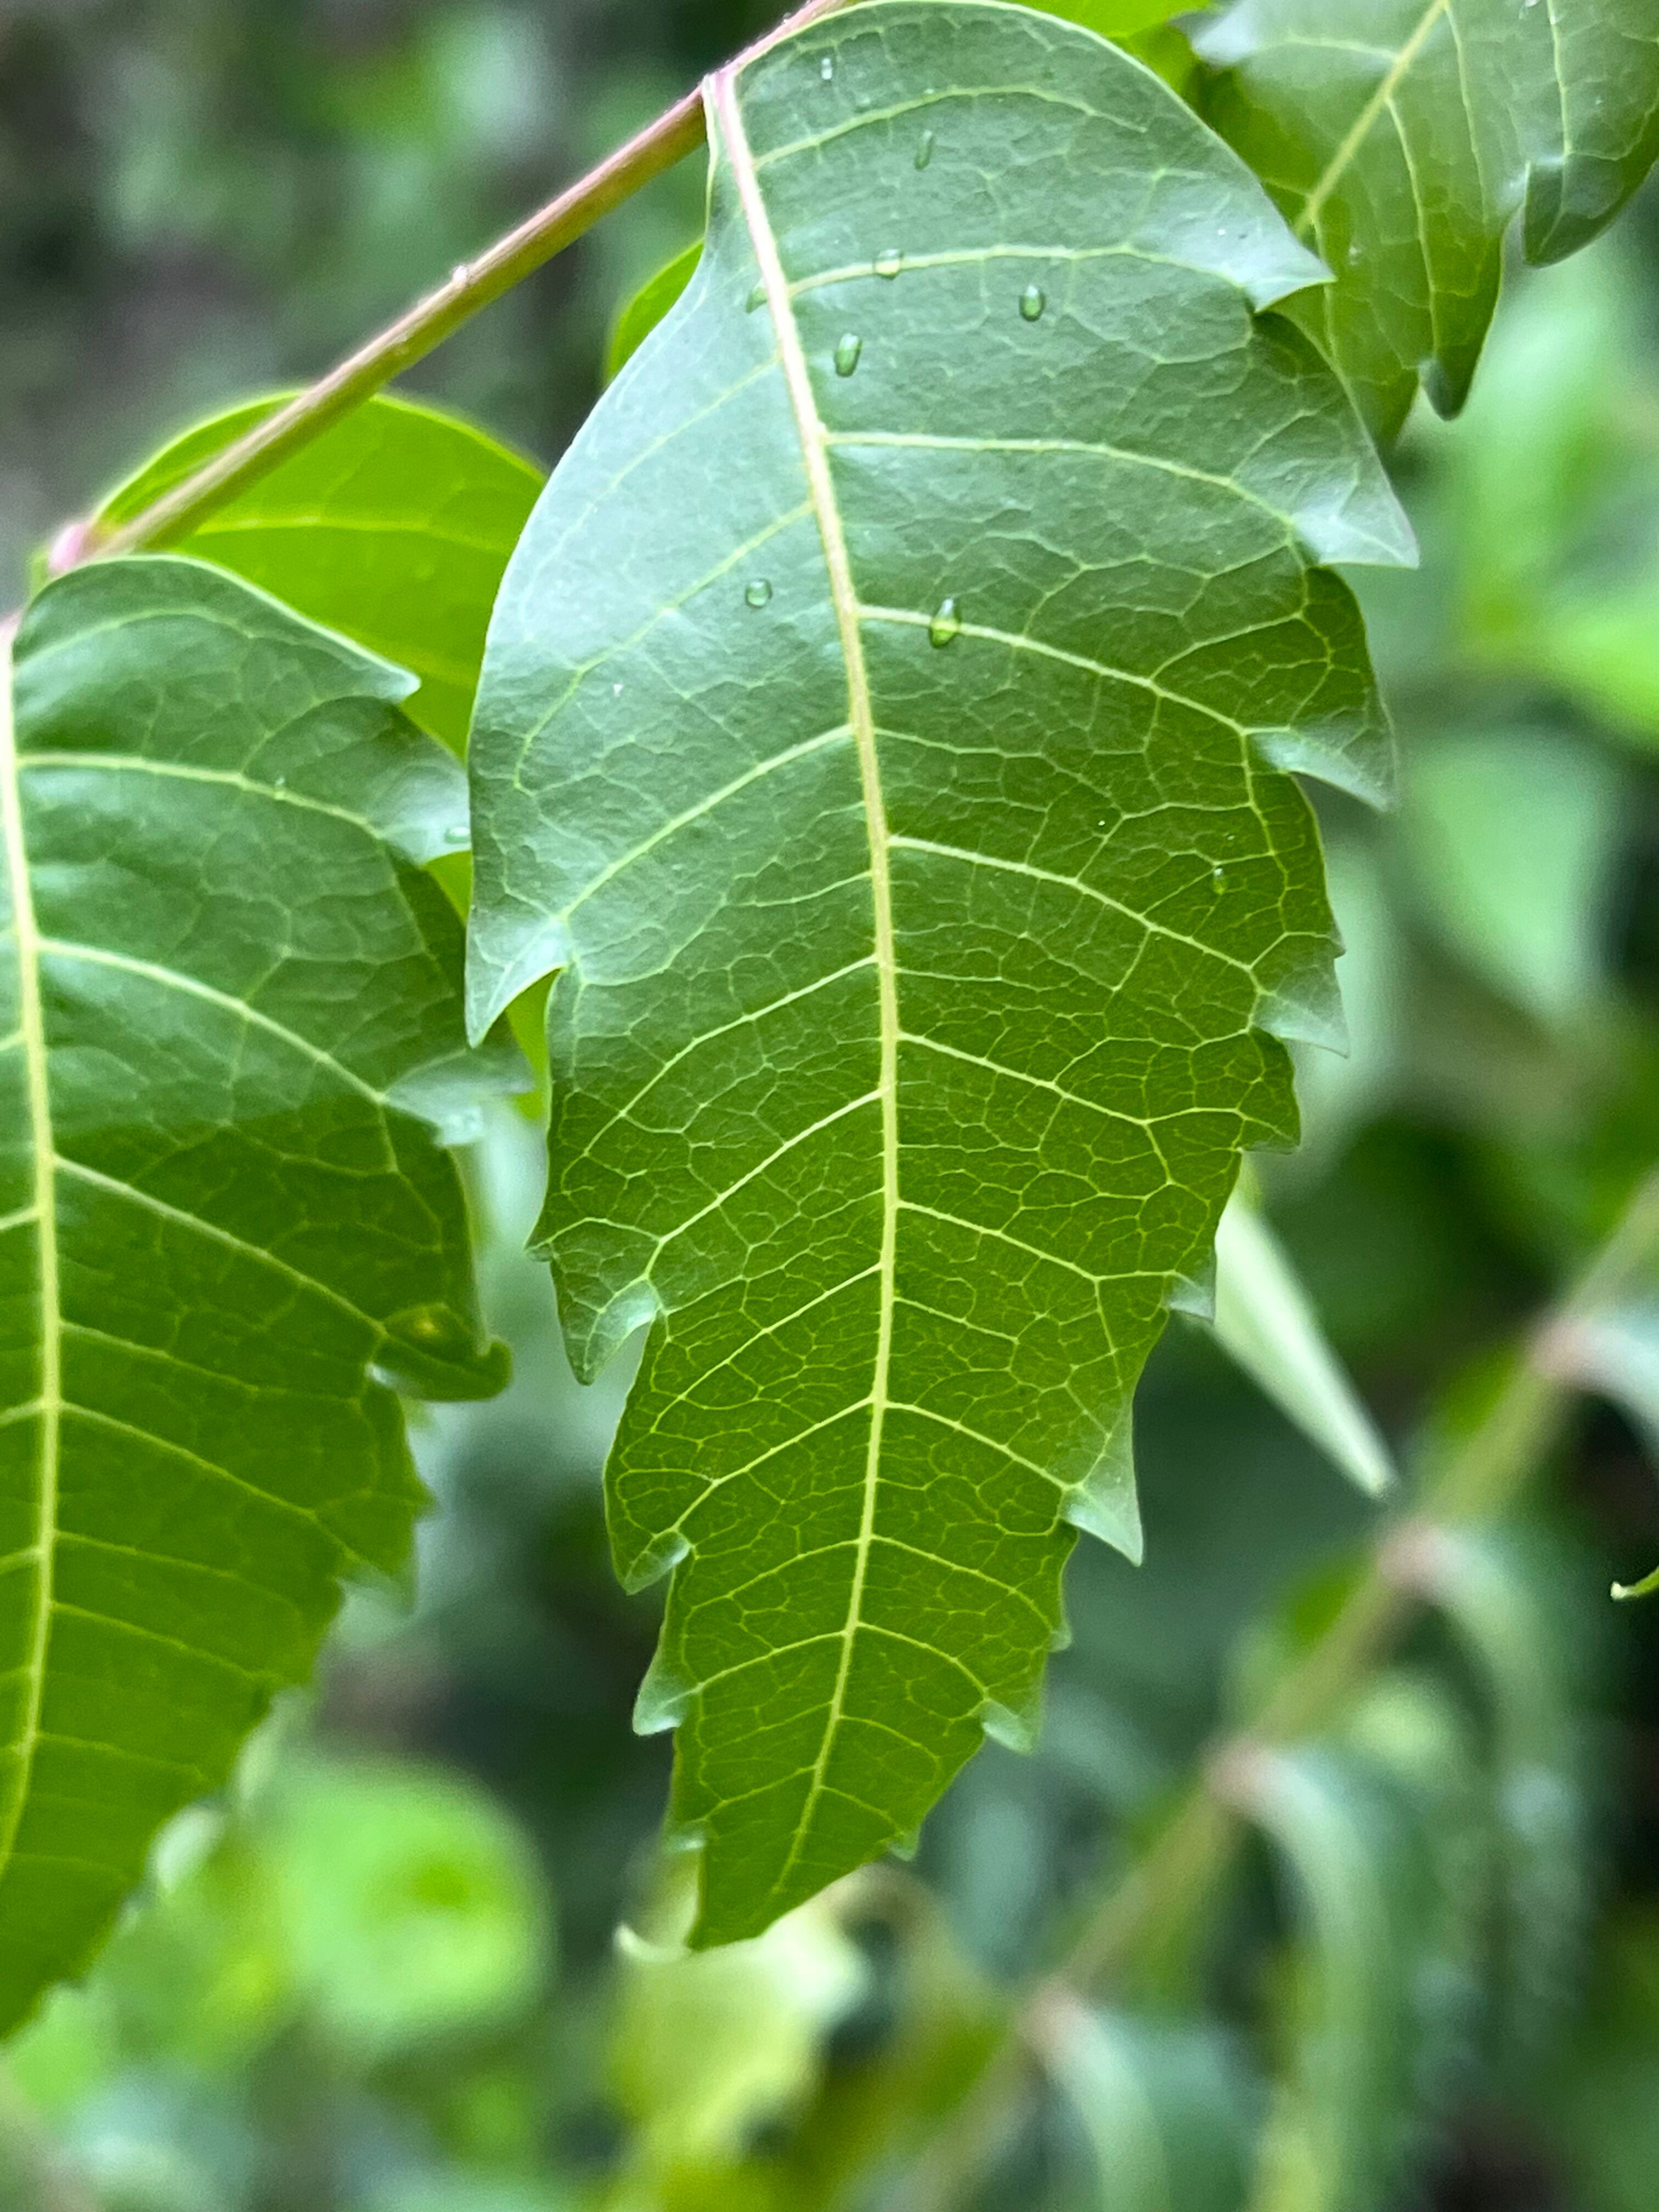
Plant species: azadirachta-indica